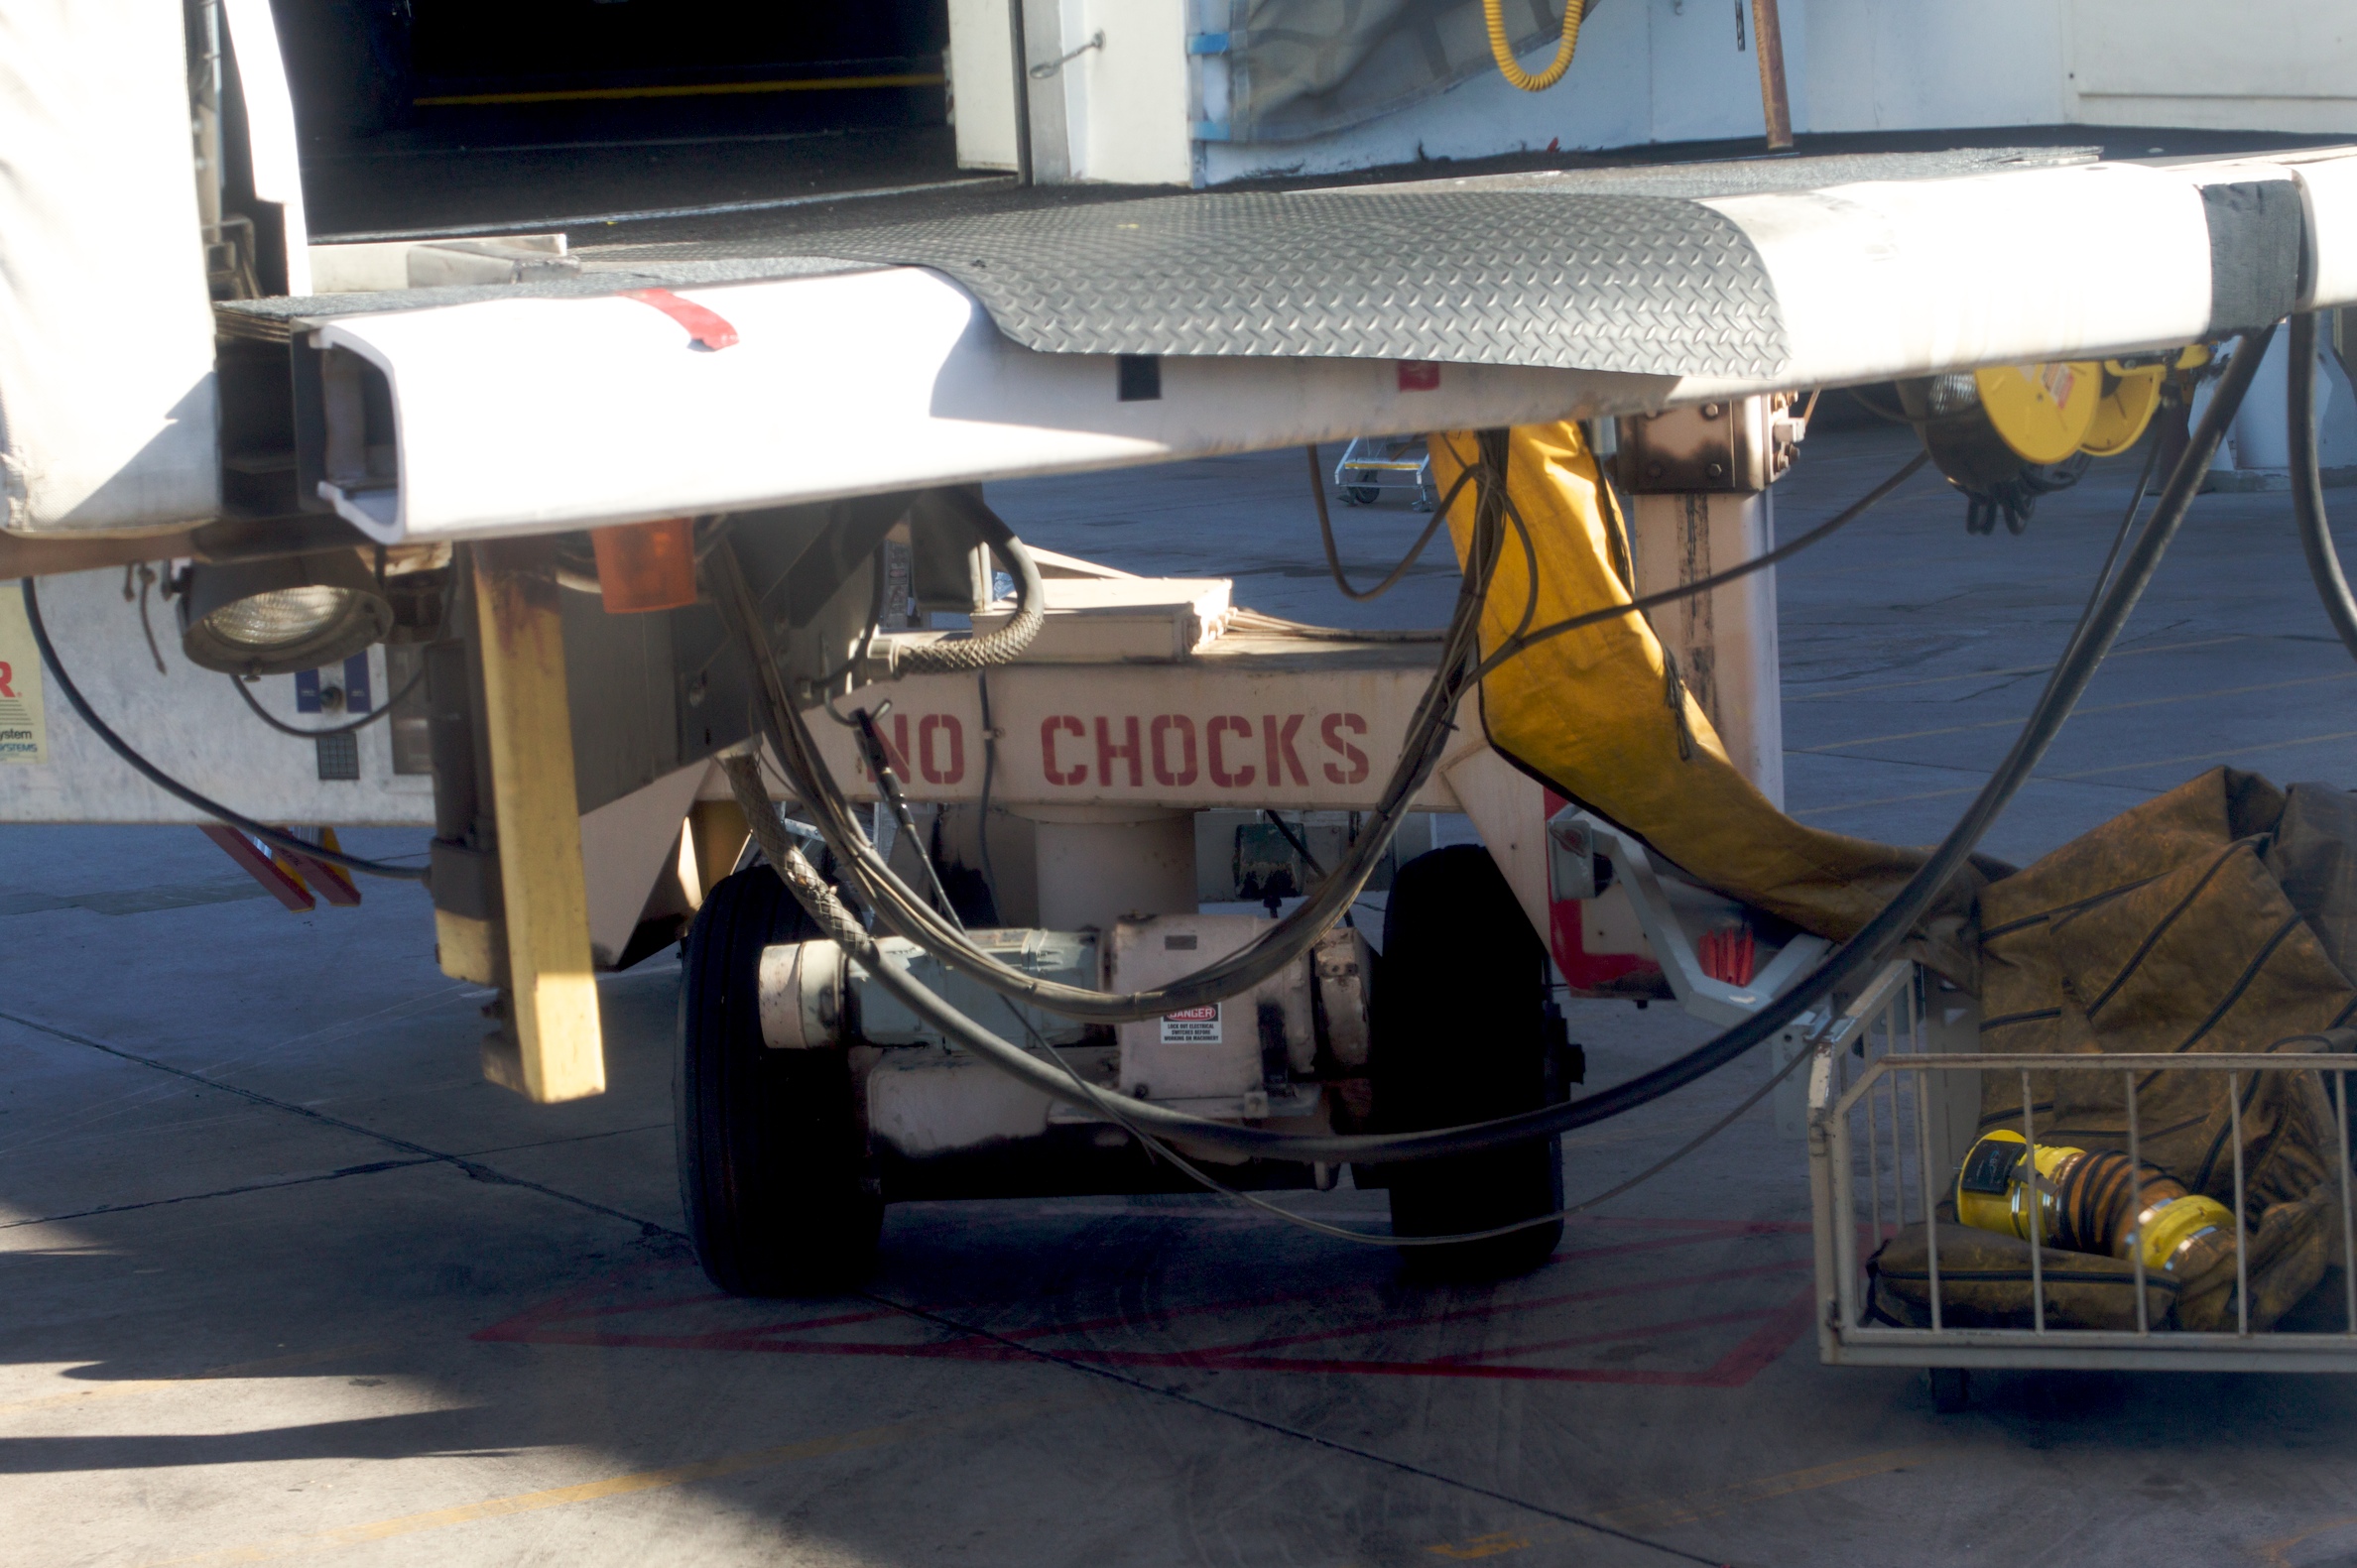
boat, wheel, aircraft, vehicle, aviation, mast, bumper, dailyshoot, automotive exterior, aircraft engine